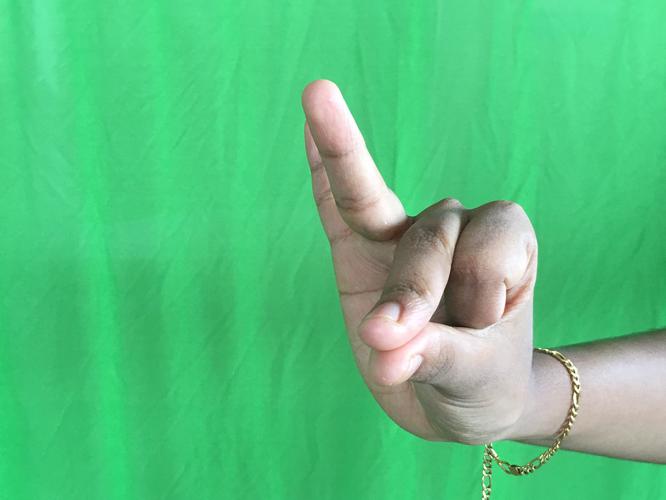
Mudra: Bramaram
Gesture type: single_hand